Ferdinando I de' Medici

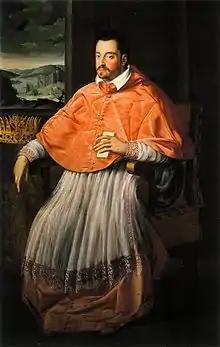
Ferdinando I de' Medici as Cardinal (1562 to 1589).

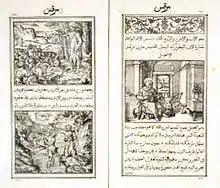
"Evangelium Sanctum Domini Nostri Jesu Christi" in Arabic, 1590, with Arabic types of Robert Granjon, "Typographia Medicea", Rome.

Ferdinando was the fifth son (the third surviving at the time of his birth) of Cosimo I de' Medici, Grand Duke of Tuscany, and Eleanor of Toledo, the daughter of Pedro Álvarez de Toledo, Marquis of Villafranca, the Spanish viceroy of the Kingdom of Naples.